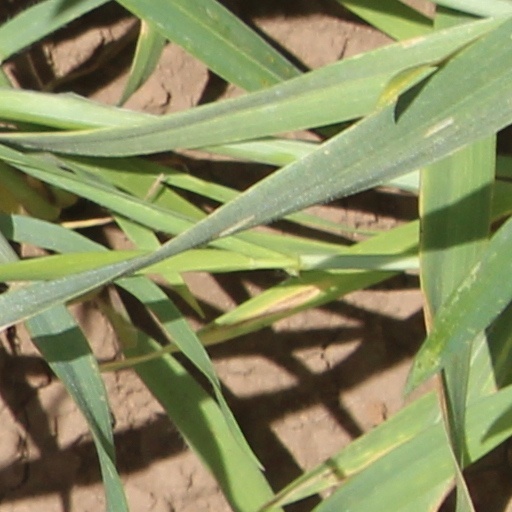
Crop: wheat